Mission Hill (TV series)

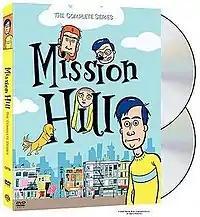
DVD cover

Warner Home Video released all 13 completed episodes on DVD on November 29, 2005. The collection replaced some of the original soundtracks with stock music, most glaringly "Everybody Hurts" by R.E.M. in the episode "Andy Vs. The Real World". The DVD collection also dubbed over some of the original voice tracks to remove any references to the replaced music, for example changing Andy's voice track from saying "Gordon Lightfoot" to "Scott Joplin" in the episode "Unemployment Part 1".